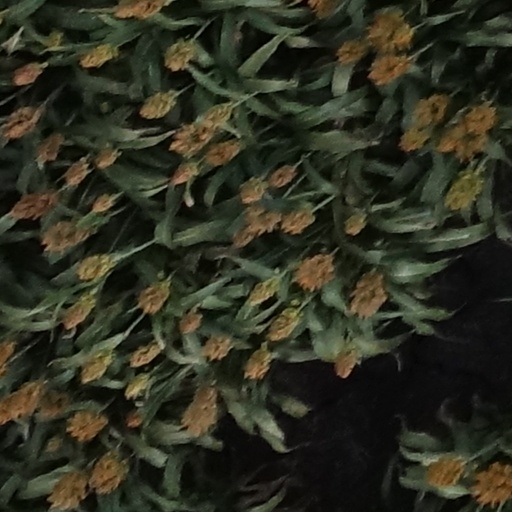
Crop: sorghum